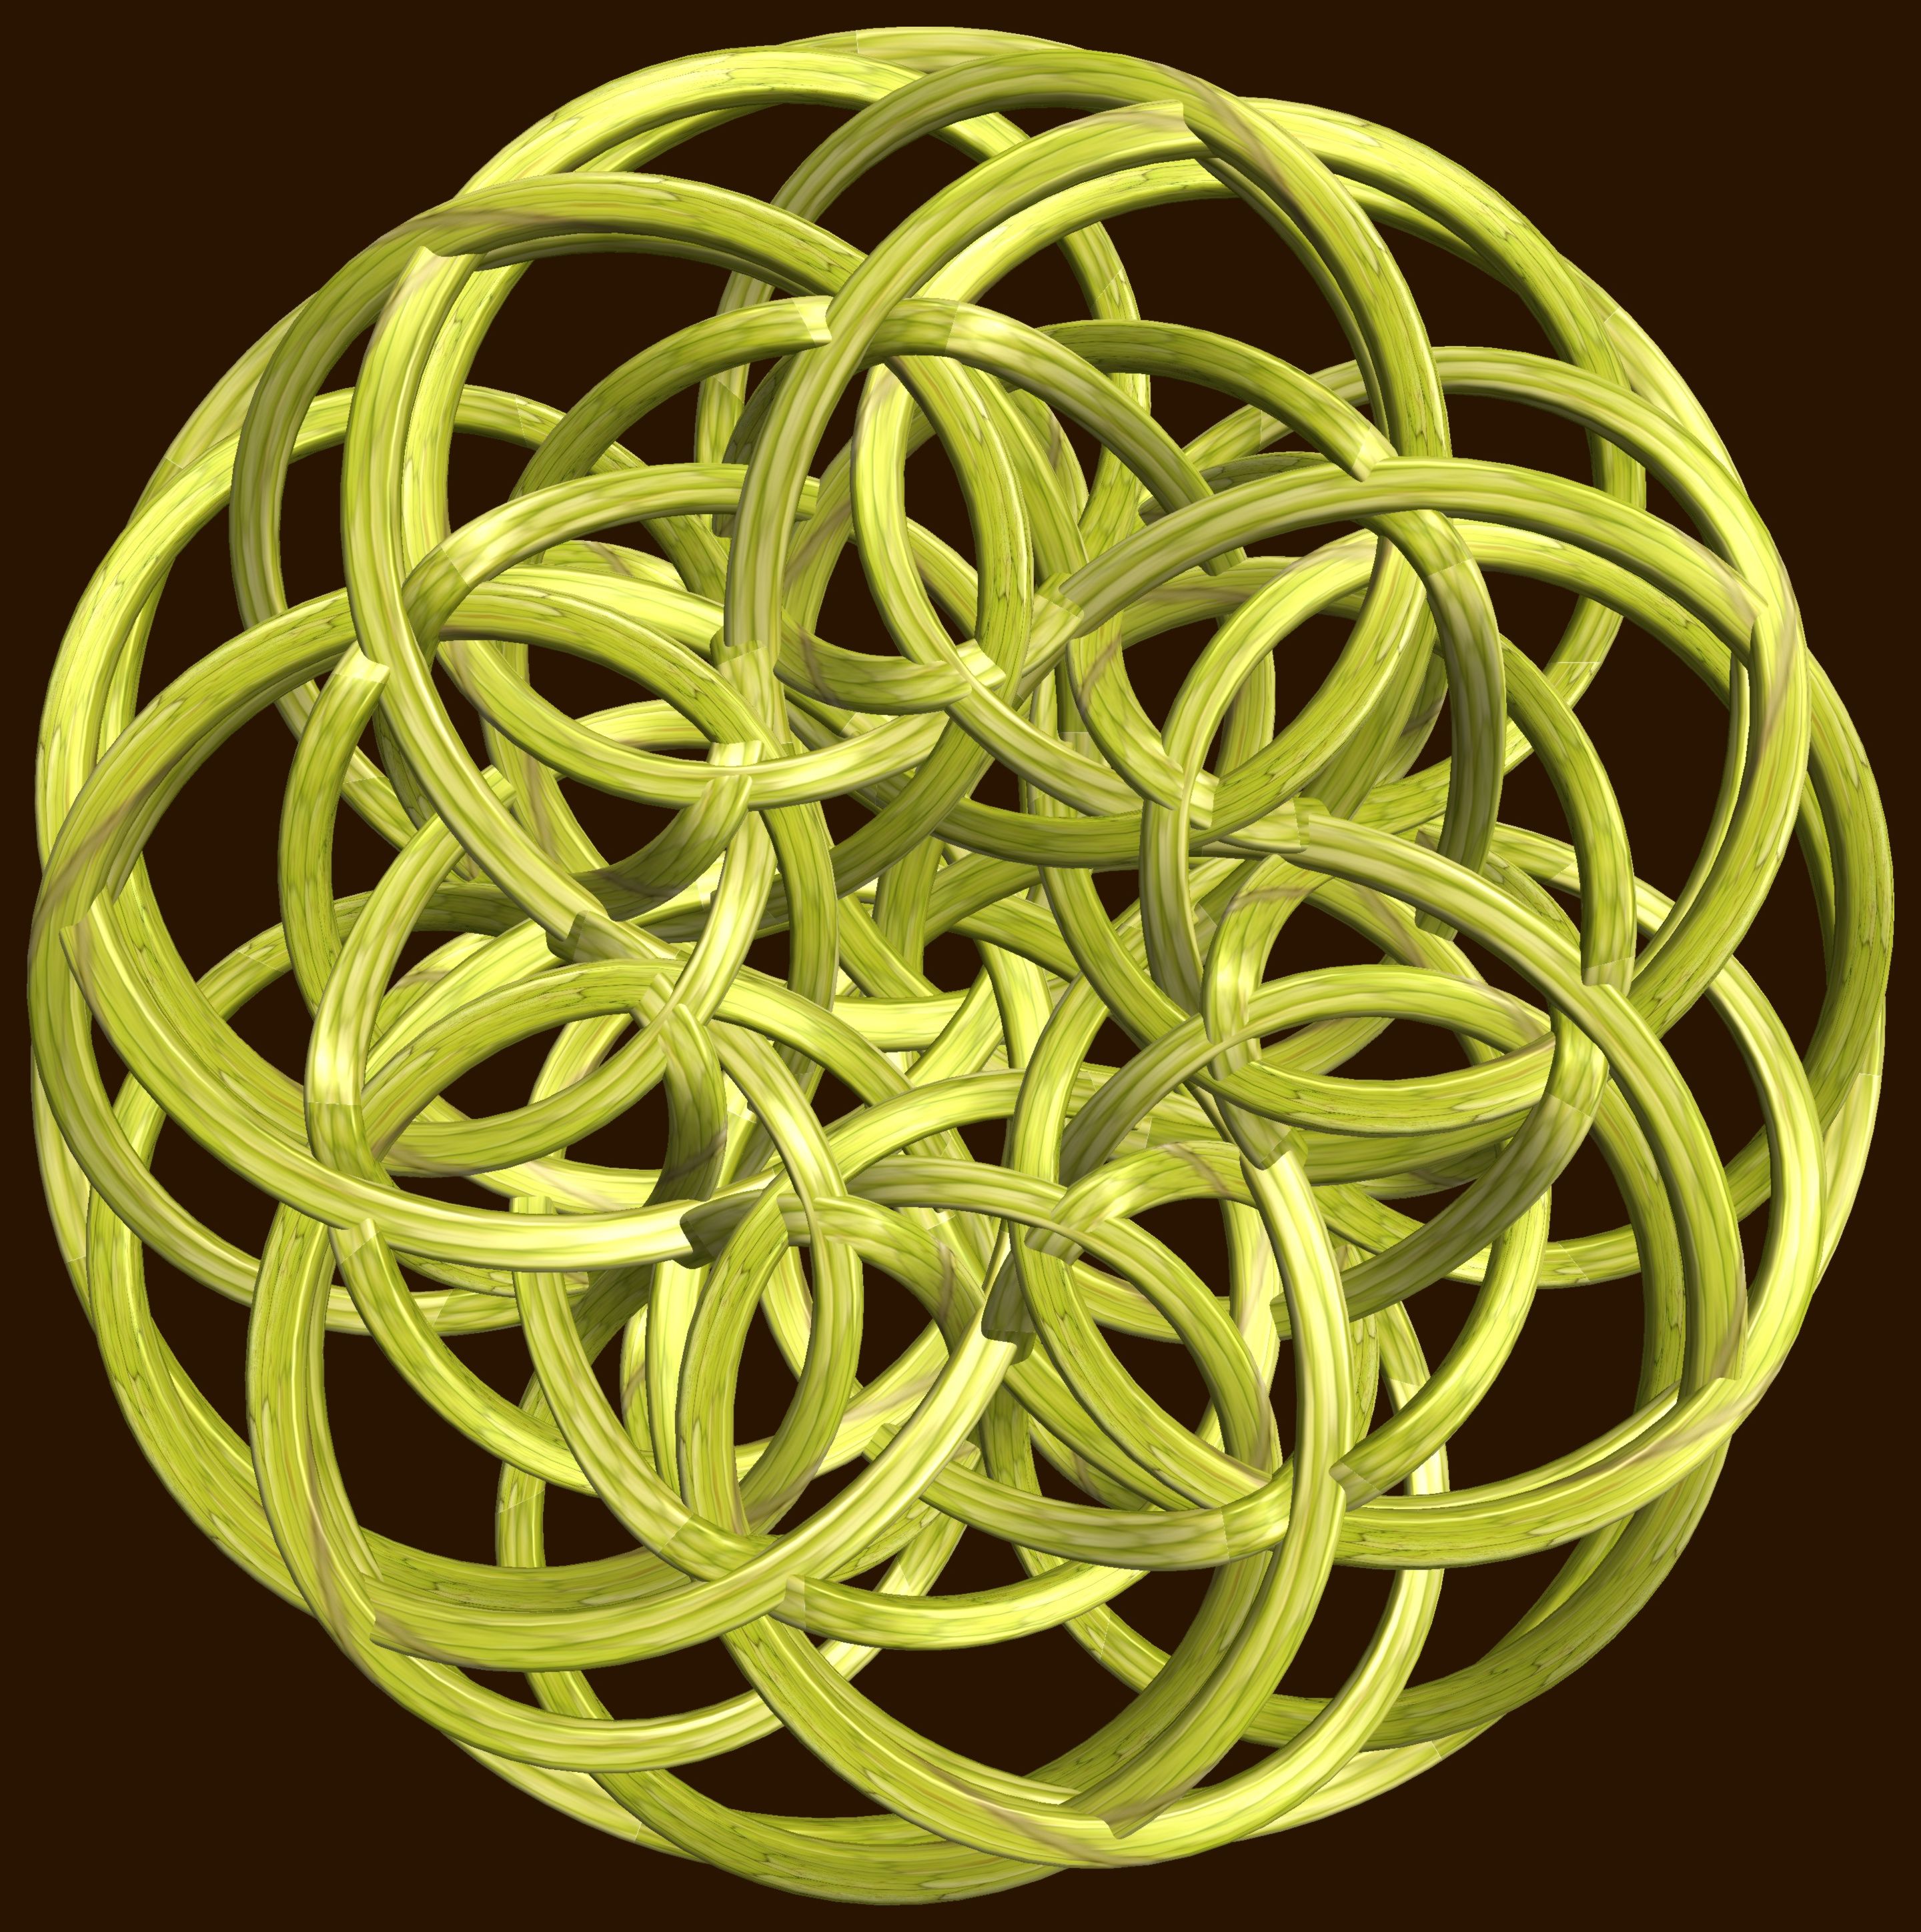
structure, wheel, texture, pattern, green, circle, cool image, figure, design, symmetry, 3d, graphic, knot, mathematica, cg, parametricplot3d, code, program, algorithm, abstruct, mapping